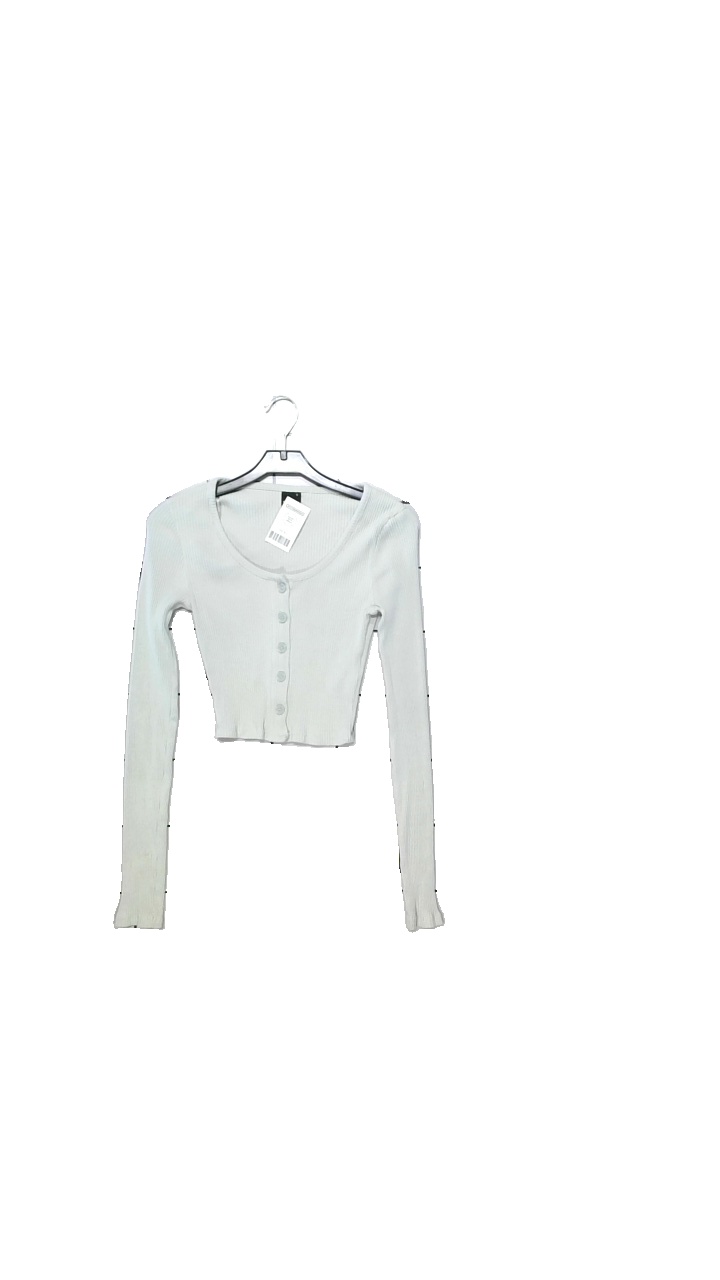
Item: T-shirt (Ladies)
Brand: Gina Tricot
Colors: Green
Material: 95% cotton, 5% elastane
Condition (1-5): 5
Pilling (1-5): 5
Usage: Reuse
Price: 50-100